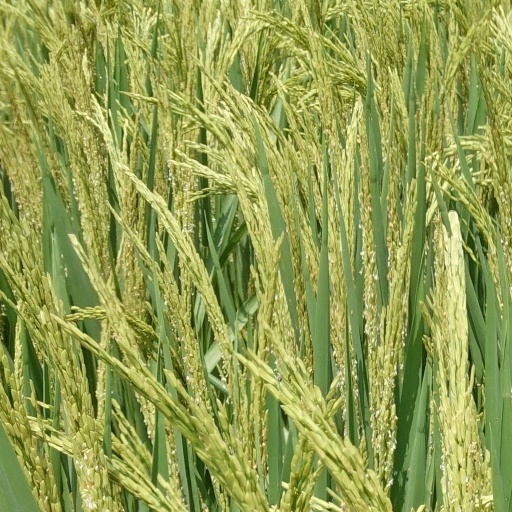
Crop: rice